Bishopbriggs

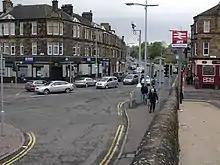
View of Bishopbriggs Cross looking north along Kirkintilloch Road from the junction with Crowhill Road.

The Town centre is known as 'The Village', 'Bishopbriggs Cross' or simply 'The Cross'. The principal retail areas are the Triangle Shopping Centre and the Cross Court. The Triangle Shopping Centre was created via the demolition of older tenement housing stock and the Kenmure Church Hall on the eastern side of Kirkintilloch Road to facilitate the construction of new development called 'The Triangle' so called due to the shape of the available land. The first floor fronting Kirkintilloch Road contained commercial offices, with its first anchor tenant as a district council office, twelve retail units, and a Morrisons (formerly Safeway) supermarket in 1991. In the Cross itself, tenement buildings dating from the Victorian era are still present on the western side of Bishopbriggs Cross.